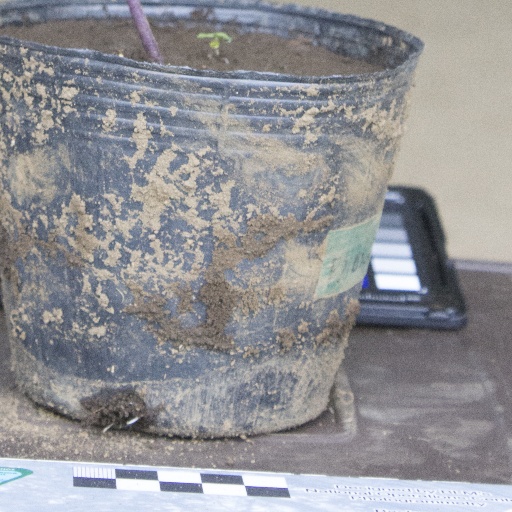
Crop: soybean